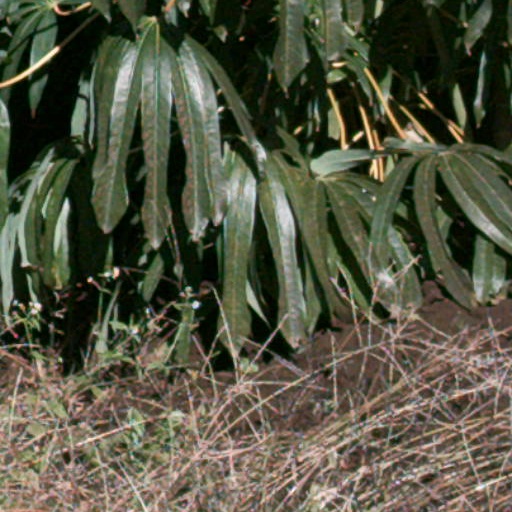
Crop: cassava